Randi Bakke

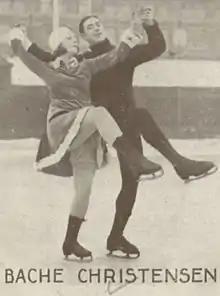
Bakke (left) and Christen Christensen (right)

Randi Nilsine Bakke (married name: Gjertsen; 29 October 1904, in Oslo – 21 May 1984, in Nesodden) was a Norwegian pair skater. She represented Oslo Skøiteklub.